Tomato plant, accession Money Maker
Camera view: vertical (180 deg); turntable rotation: 60 degrees
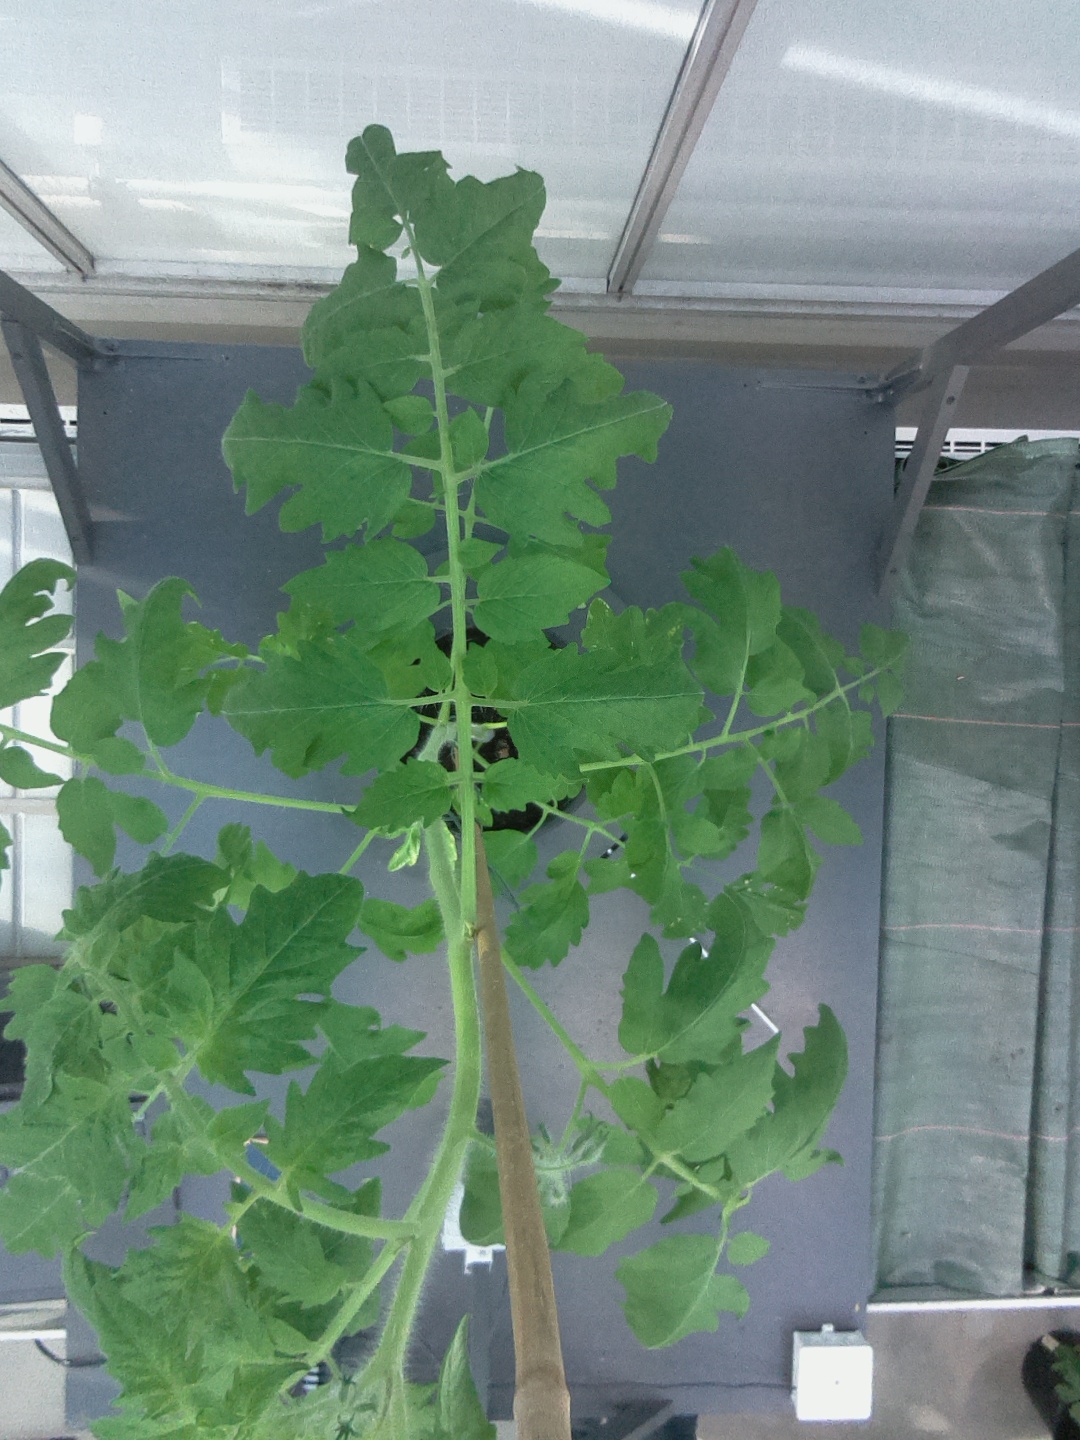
BBCH growth stage 52: 2 inflorescences visible